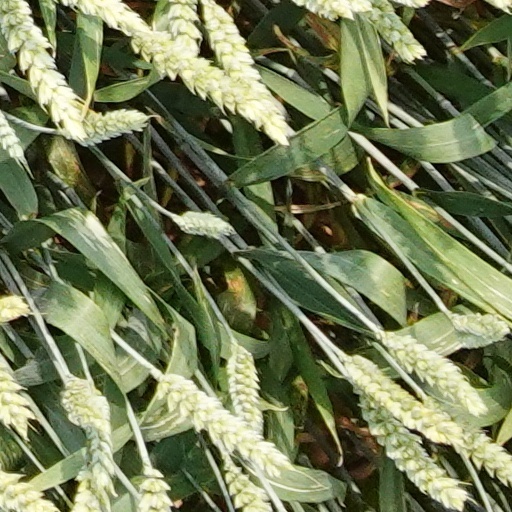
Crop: wheat